Peace of Constantinople (1879)

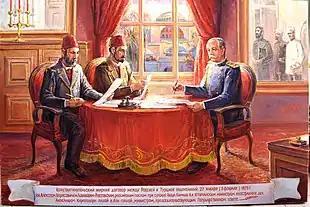
Signing of the Peace of Constantinople on January 27, 1879. This painting is in the Panorama Military History Museum, Pleven, Bulgaria

The 1879 Peace of Constantinople reached between the Russian and Ottoman empires was a treaty signed on February 8, 1879 in Constantinople (modern-day Istanbul, Turkey). Aleksey Lobanov-Rostovsky, Russian ambassador to Sultan Abdul Hamid II, and the Ottoman Minister of Foreign Affairs, Alexander Karatheodori Pasha, and Ali Pasha, the Minister presiding over the Council of State of the Ottoman Empire, were those present to sign the agreement. It is a direct continuation of the Treaty of San Stefano.